Dorothy Brunton

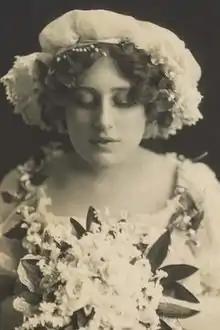
Portrait of Dorothy Brunton in about 1920.

Christine Dorothy Brunton (11 October 1890 – 5 June 1977), popularly known as Dorothy Brunton (or more familiarly as 'Dot'), was an Australian singer and actress prominent in musical comedy in Australia and England from the early-1910s to the mid-1930s. She was born into a theatrical family, her mother had been an actress and her father worked as a stage scene designer and painter. Her early roles were in melodramas for the Bland Holt touring company, for which her father worked. From October 1910 Brunton was engaged by J. C. Williamson's New Comic Opera Company, performing in musical comedy roles and acting as understudy to more established actresses.